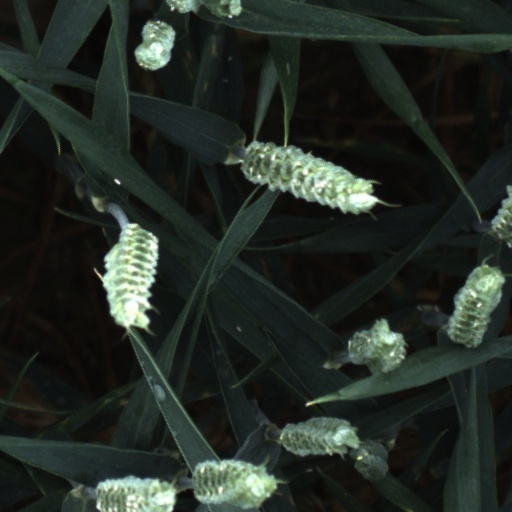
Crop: wheat